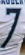
Number: 7